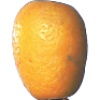
Label: Kumquats 1